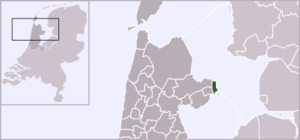
Enkhuizen est une commune néerlandaise située en province de Hollande-Septentrionale, dans la région de Frise-Occidentale. La ville est bordée des deux lacs majeurs des Pays-Bas : le Markermeer et l'IJsselmeer. La digue de Houtribdijk relie Lelystad, dans le Flevoland, à Enkhuizen, qui compte 18 507 habitants en 2019.